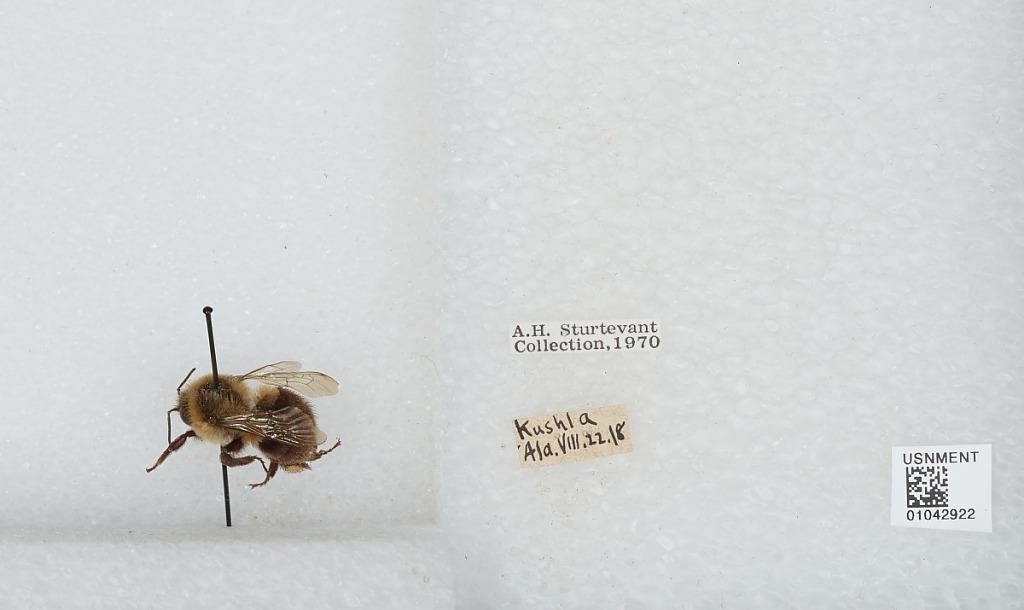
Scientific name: Bombus sp.
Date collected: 1918-8-22
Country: United States
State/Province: Alabama
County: Mobile
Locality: Kushla
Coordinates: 30.8156, -88.1581